Ferdinand Marschall

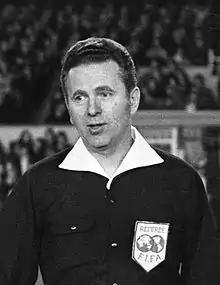
Marschall in 1972

Ferdinand Marschall (19 February 1924 – 14 November 2006) was an Austrian football referee.